Chang Ya-juo

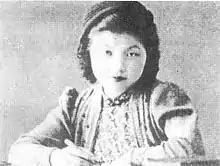

Chang Ya-juo (died 1942) was the mistress of Chiang Ching-kuo and bore twin sons for him, John Chiang and Winston Chang. She was born in Jiujiang and met Chiang when she was working at a training camp for enlistees in the fight against Japan while he was serving as the head of Gannan Prefecture.